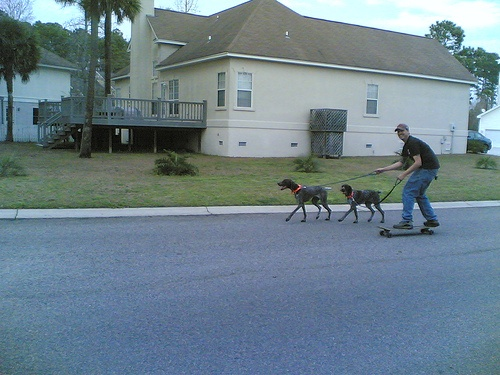
A man riding a skate board while walking two dogs.
A person on a skateboard being pulled by two dogs on a city street.
A man is being pulled on his skateboard by two dogs.
Two dogs running with man on skateboard in street.

Who needs a carriage and horses when you have two dogs to pull you along on your skateboard?